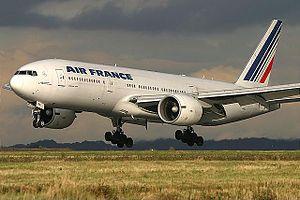
Cet article décrit la flotte détaillée d'Air France. Sur la totalité des 213 appareils, 4 portent encore la livrée datant de 1998, 6 avions ont appartenu à Air Inter, 6 avions portent la livrée SkyTeam et 2 autres avions portent la livrée « Paris 2024 » à l'occasion de la candidature de la ville de Paris aux Jeux Olympiques et Paralympiques d'été 2024.